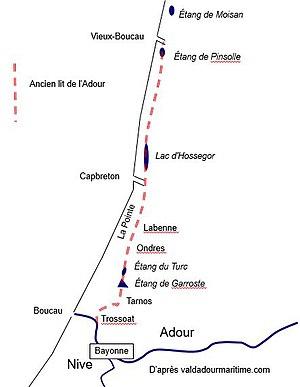
Schéma de l'ancien lit de l'Adour (France) avant son détournement de 1578.
Le détournement de l'embouchure de l'Adour est une opération de travaux publics réalisée en 1578 consistant à détourner l'embouchure de l'Adour de Capbreton vers Bayonne et surtout d'en fixer l'embouchure instable.